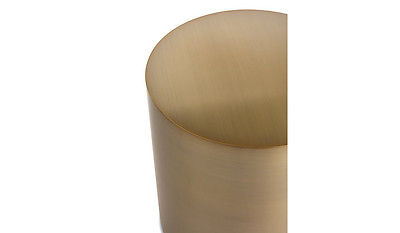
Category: table